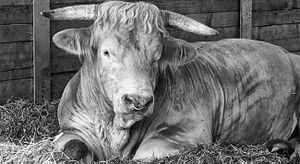
La Glan rind est une race bovine allemande.